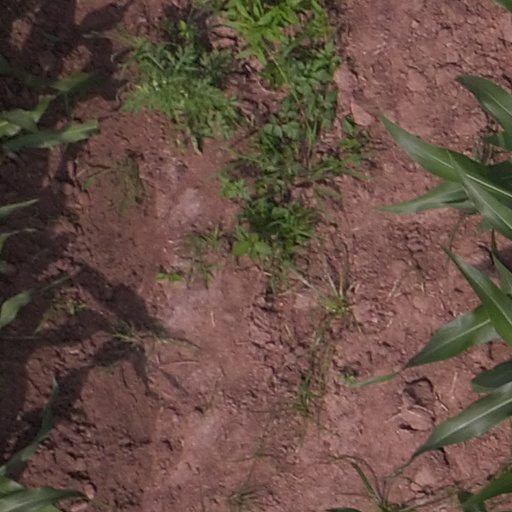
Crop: maize; corn